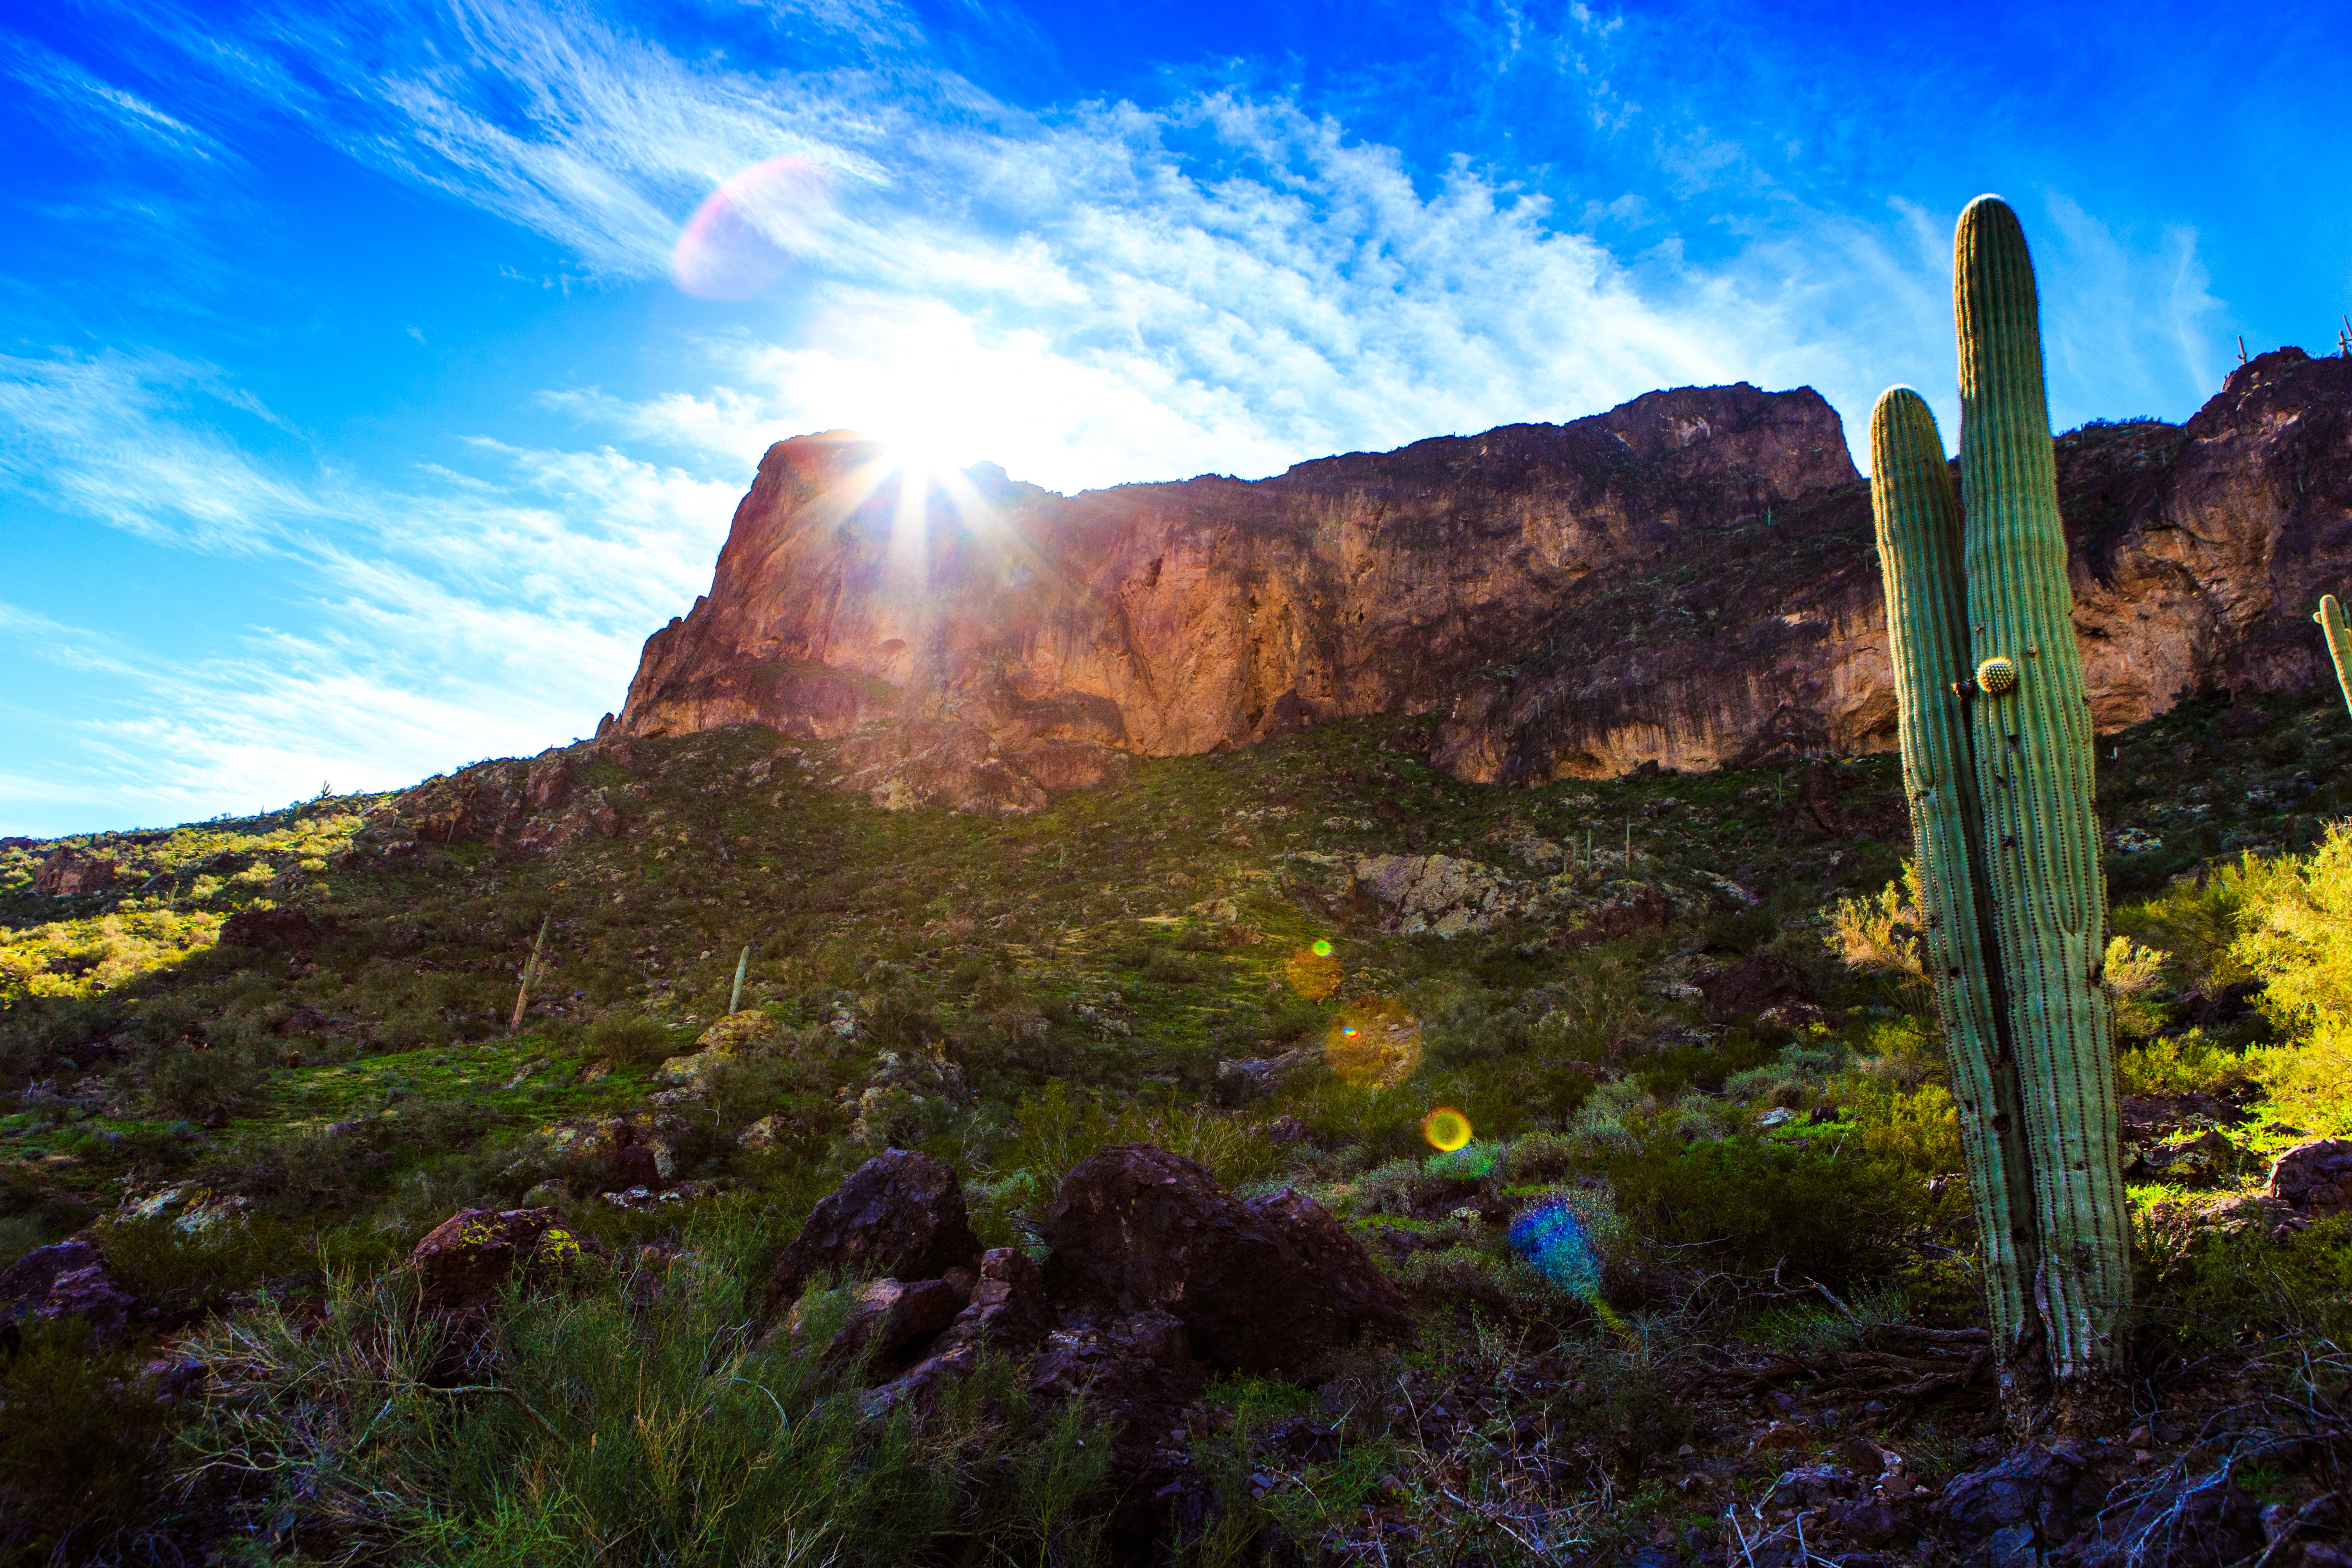
landscape, tree, nature, rock, wilderness, mountain, cactus, sky, meadow, hill, desert, valley, land, mountain range, summer, explore, range, cliff, wild, green, tranquil, hike, balance, peaceful, autumn, park, canyon, terrain, national park, fitness, ridge, climb, life, wander, trees, clouds, elements, earth, spa, plateau, beauty, exploration, scene, discover, ecosystem, success, wellness, landform, wellbeing, achieve, accomplish, centered, geographical feature, mountainous landforms